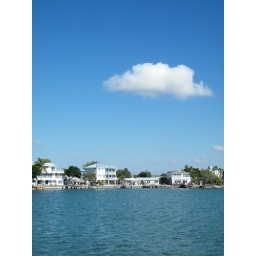
clouds in the blue sky